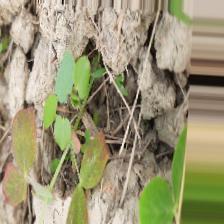
Label: Lentil Rust